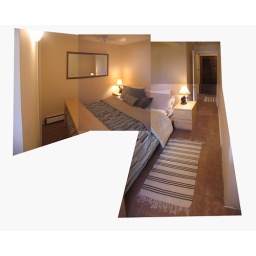
-Accomodates queen bed. -Terracotta tile floor keeps room cool in the summers, high window and okay closet. -Ceiling Fan